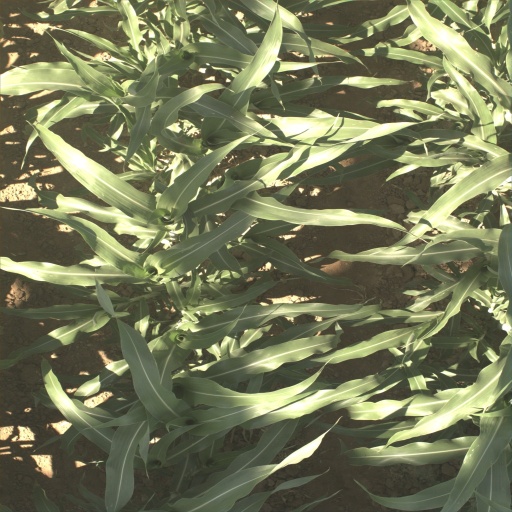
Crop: sorghum